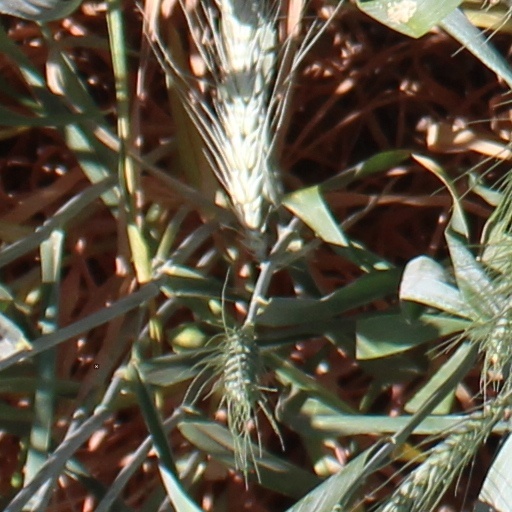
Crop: wheat